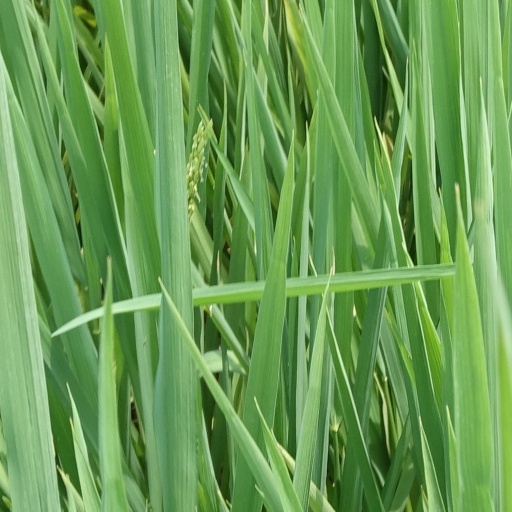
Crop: rice